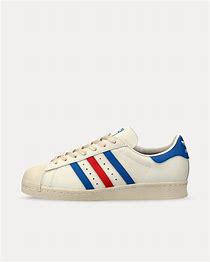
Brand: Adidas
Model: Superstar 82